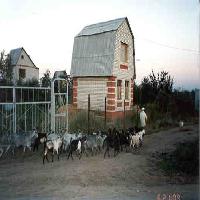
Weather: cloudy or overcast